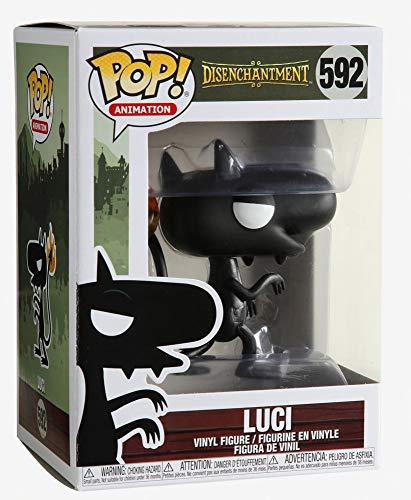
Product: Funko Pop! Animation: Disenchantment - Luci
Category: Toys & Games | Toy Figures & Playsets | Action Figures
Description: From disenchantment, luci, as a stylized POP vinyl from Funko.
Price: $8.76
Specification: ProductDimensions:2.5x2.5x3.8inches|ItemWeight:4ounces|ShippingWeight:5ounces(Viewshippingratesandpolicies)|ASIN:B07QJ25JSH|Itemmodelnumber:40877|Manufacturerrecommendedage:6yearsandup